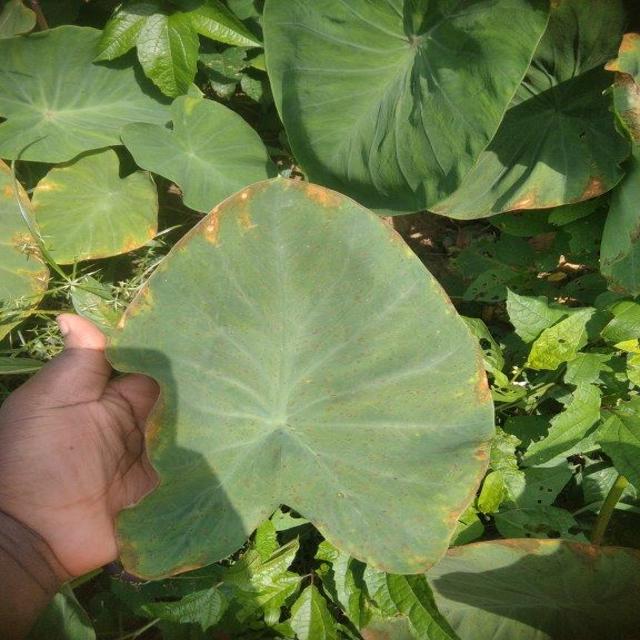
Label: Mid_Blight